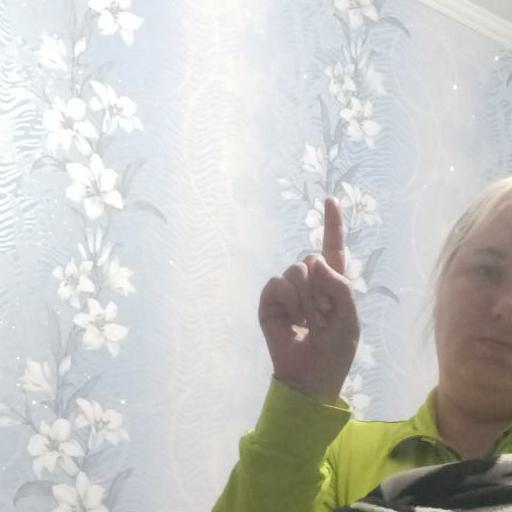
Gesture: one